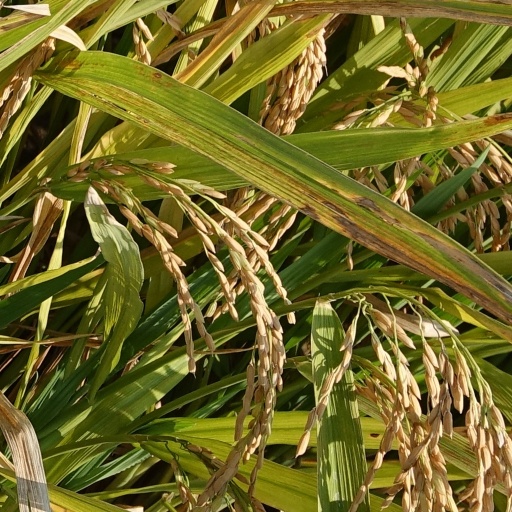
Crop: rice